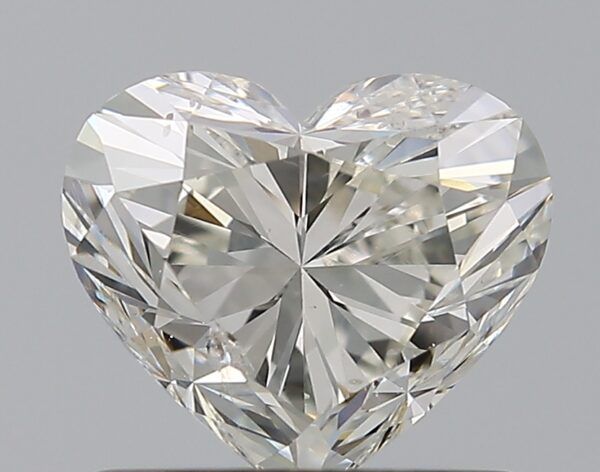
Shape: heart
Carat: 1
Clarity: SI2
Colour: J
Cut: VG
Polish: EX
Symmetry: VG
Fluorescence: N
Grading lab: GIA
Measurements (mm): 5.87 x 6.75 x 4.15